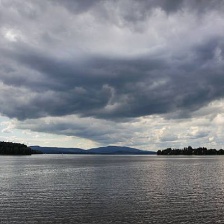
Cloud type: Altostratus